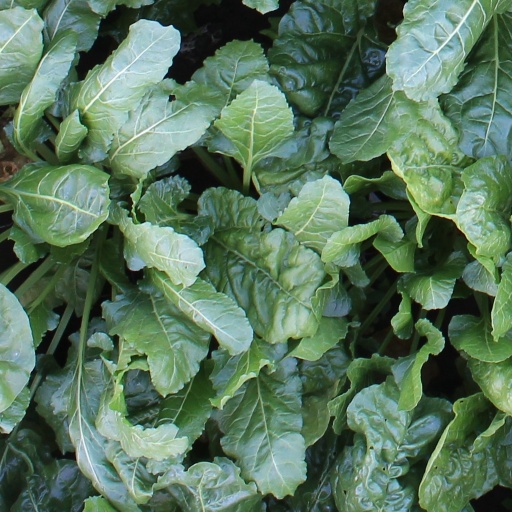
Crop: sugar beet